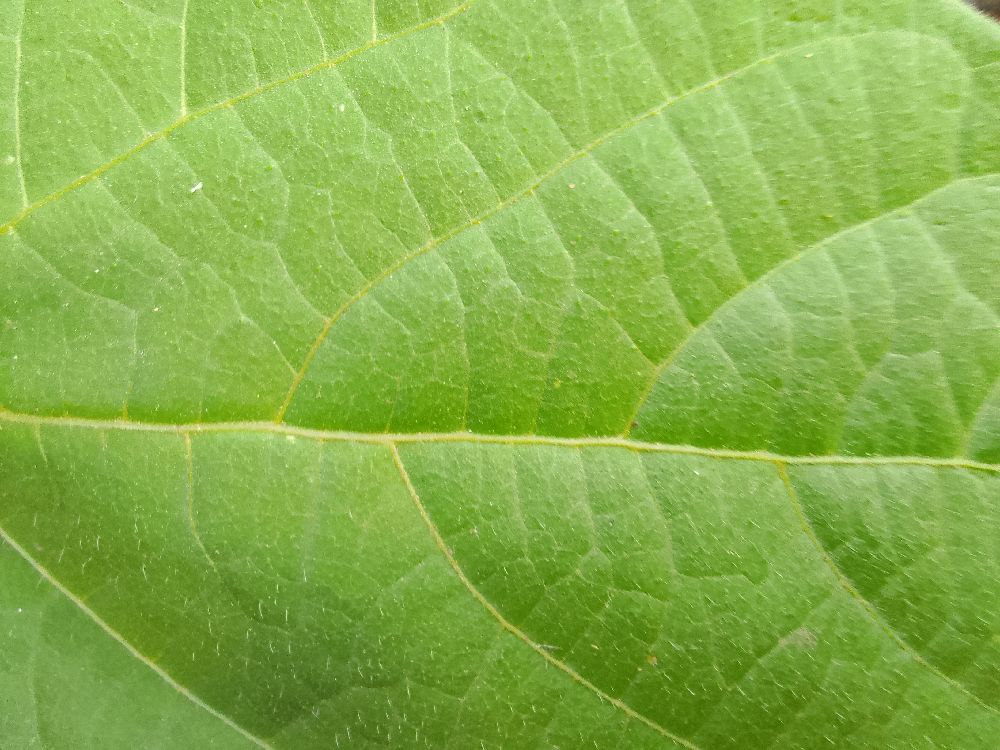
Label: healthy